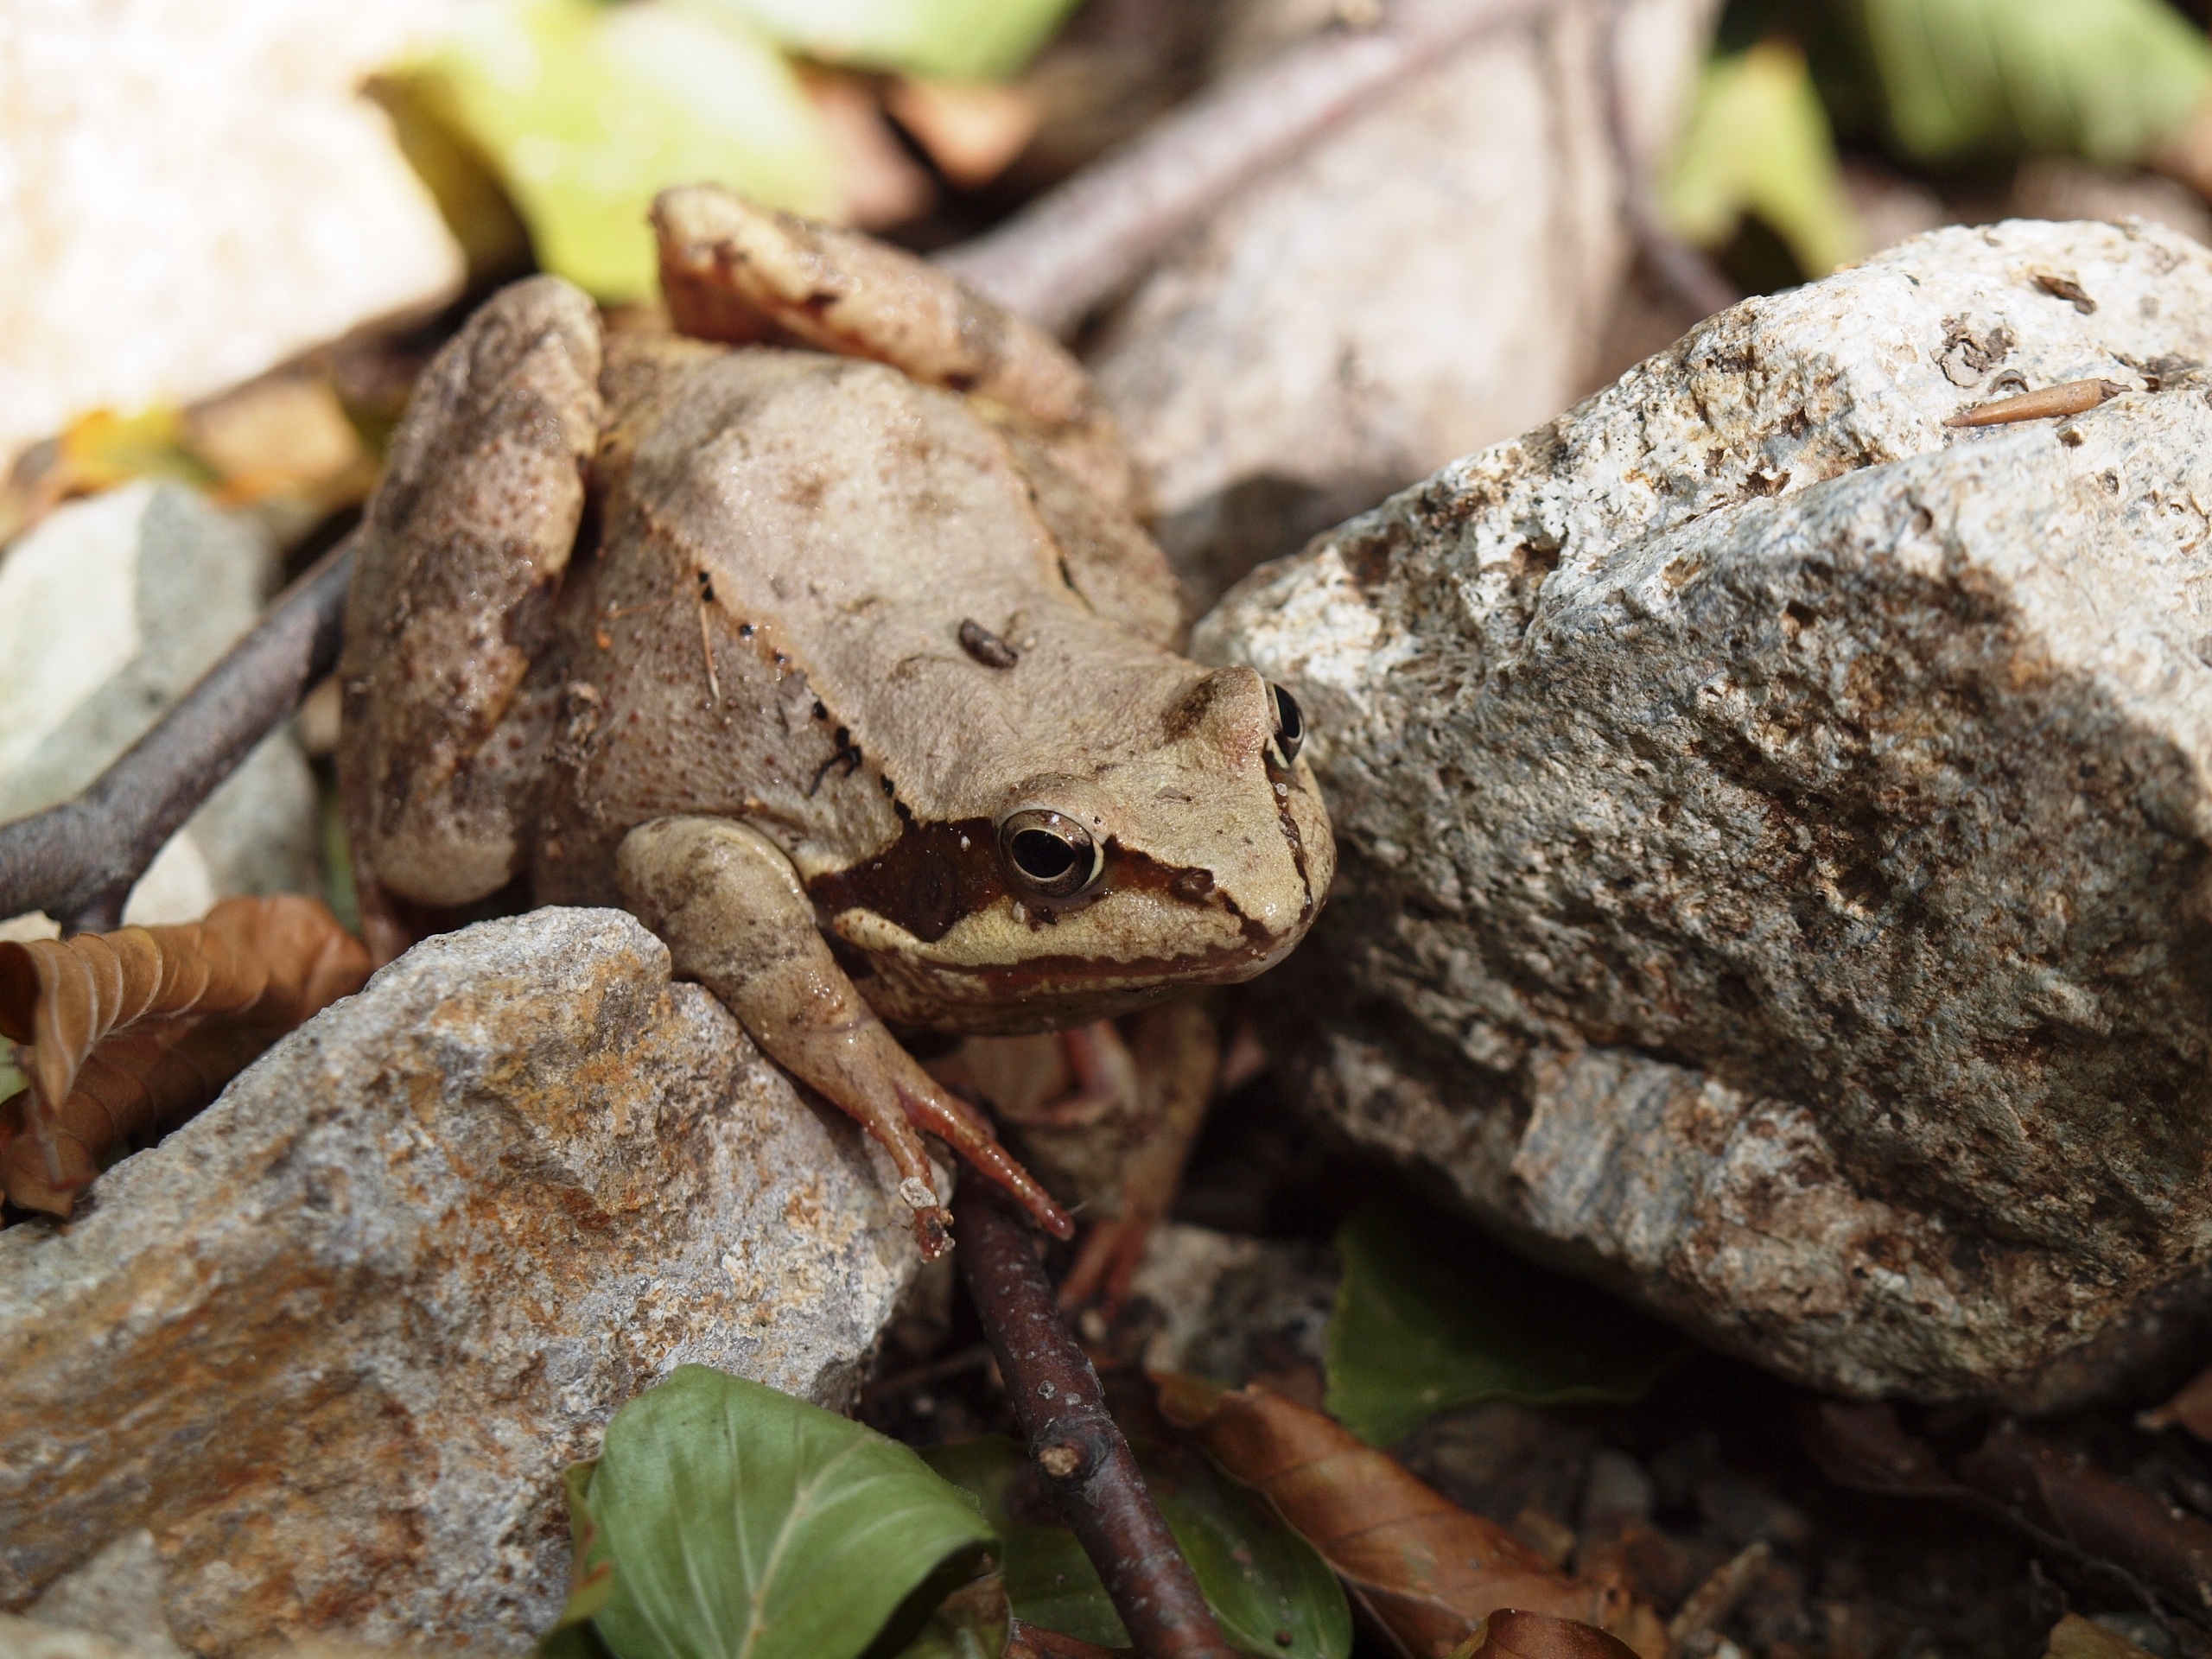
nature, forest, swamp, animal, wildlife, toad, reptile, amphibian, fauna, lizard, vertebrate, moisture, agamidae, boa constrictor, scaled reptile, boas, forest frog